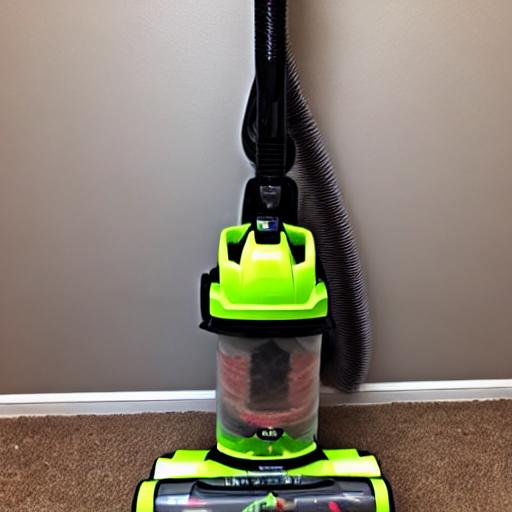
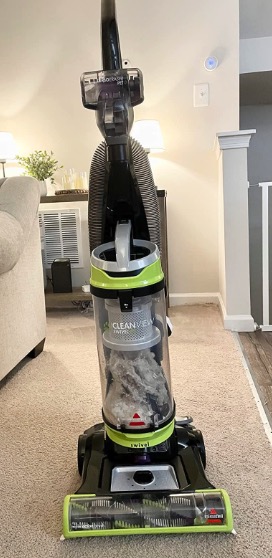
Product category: items_vacuum
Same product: no